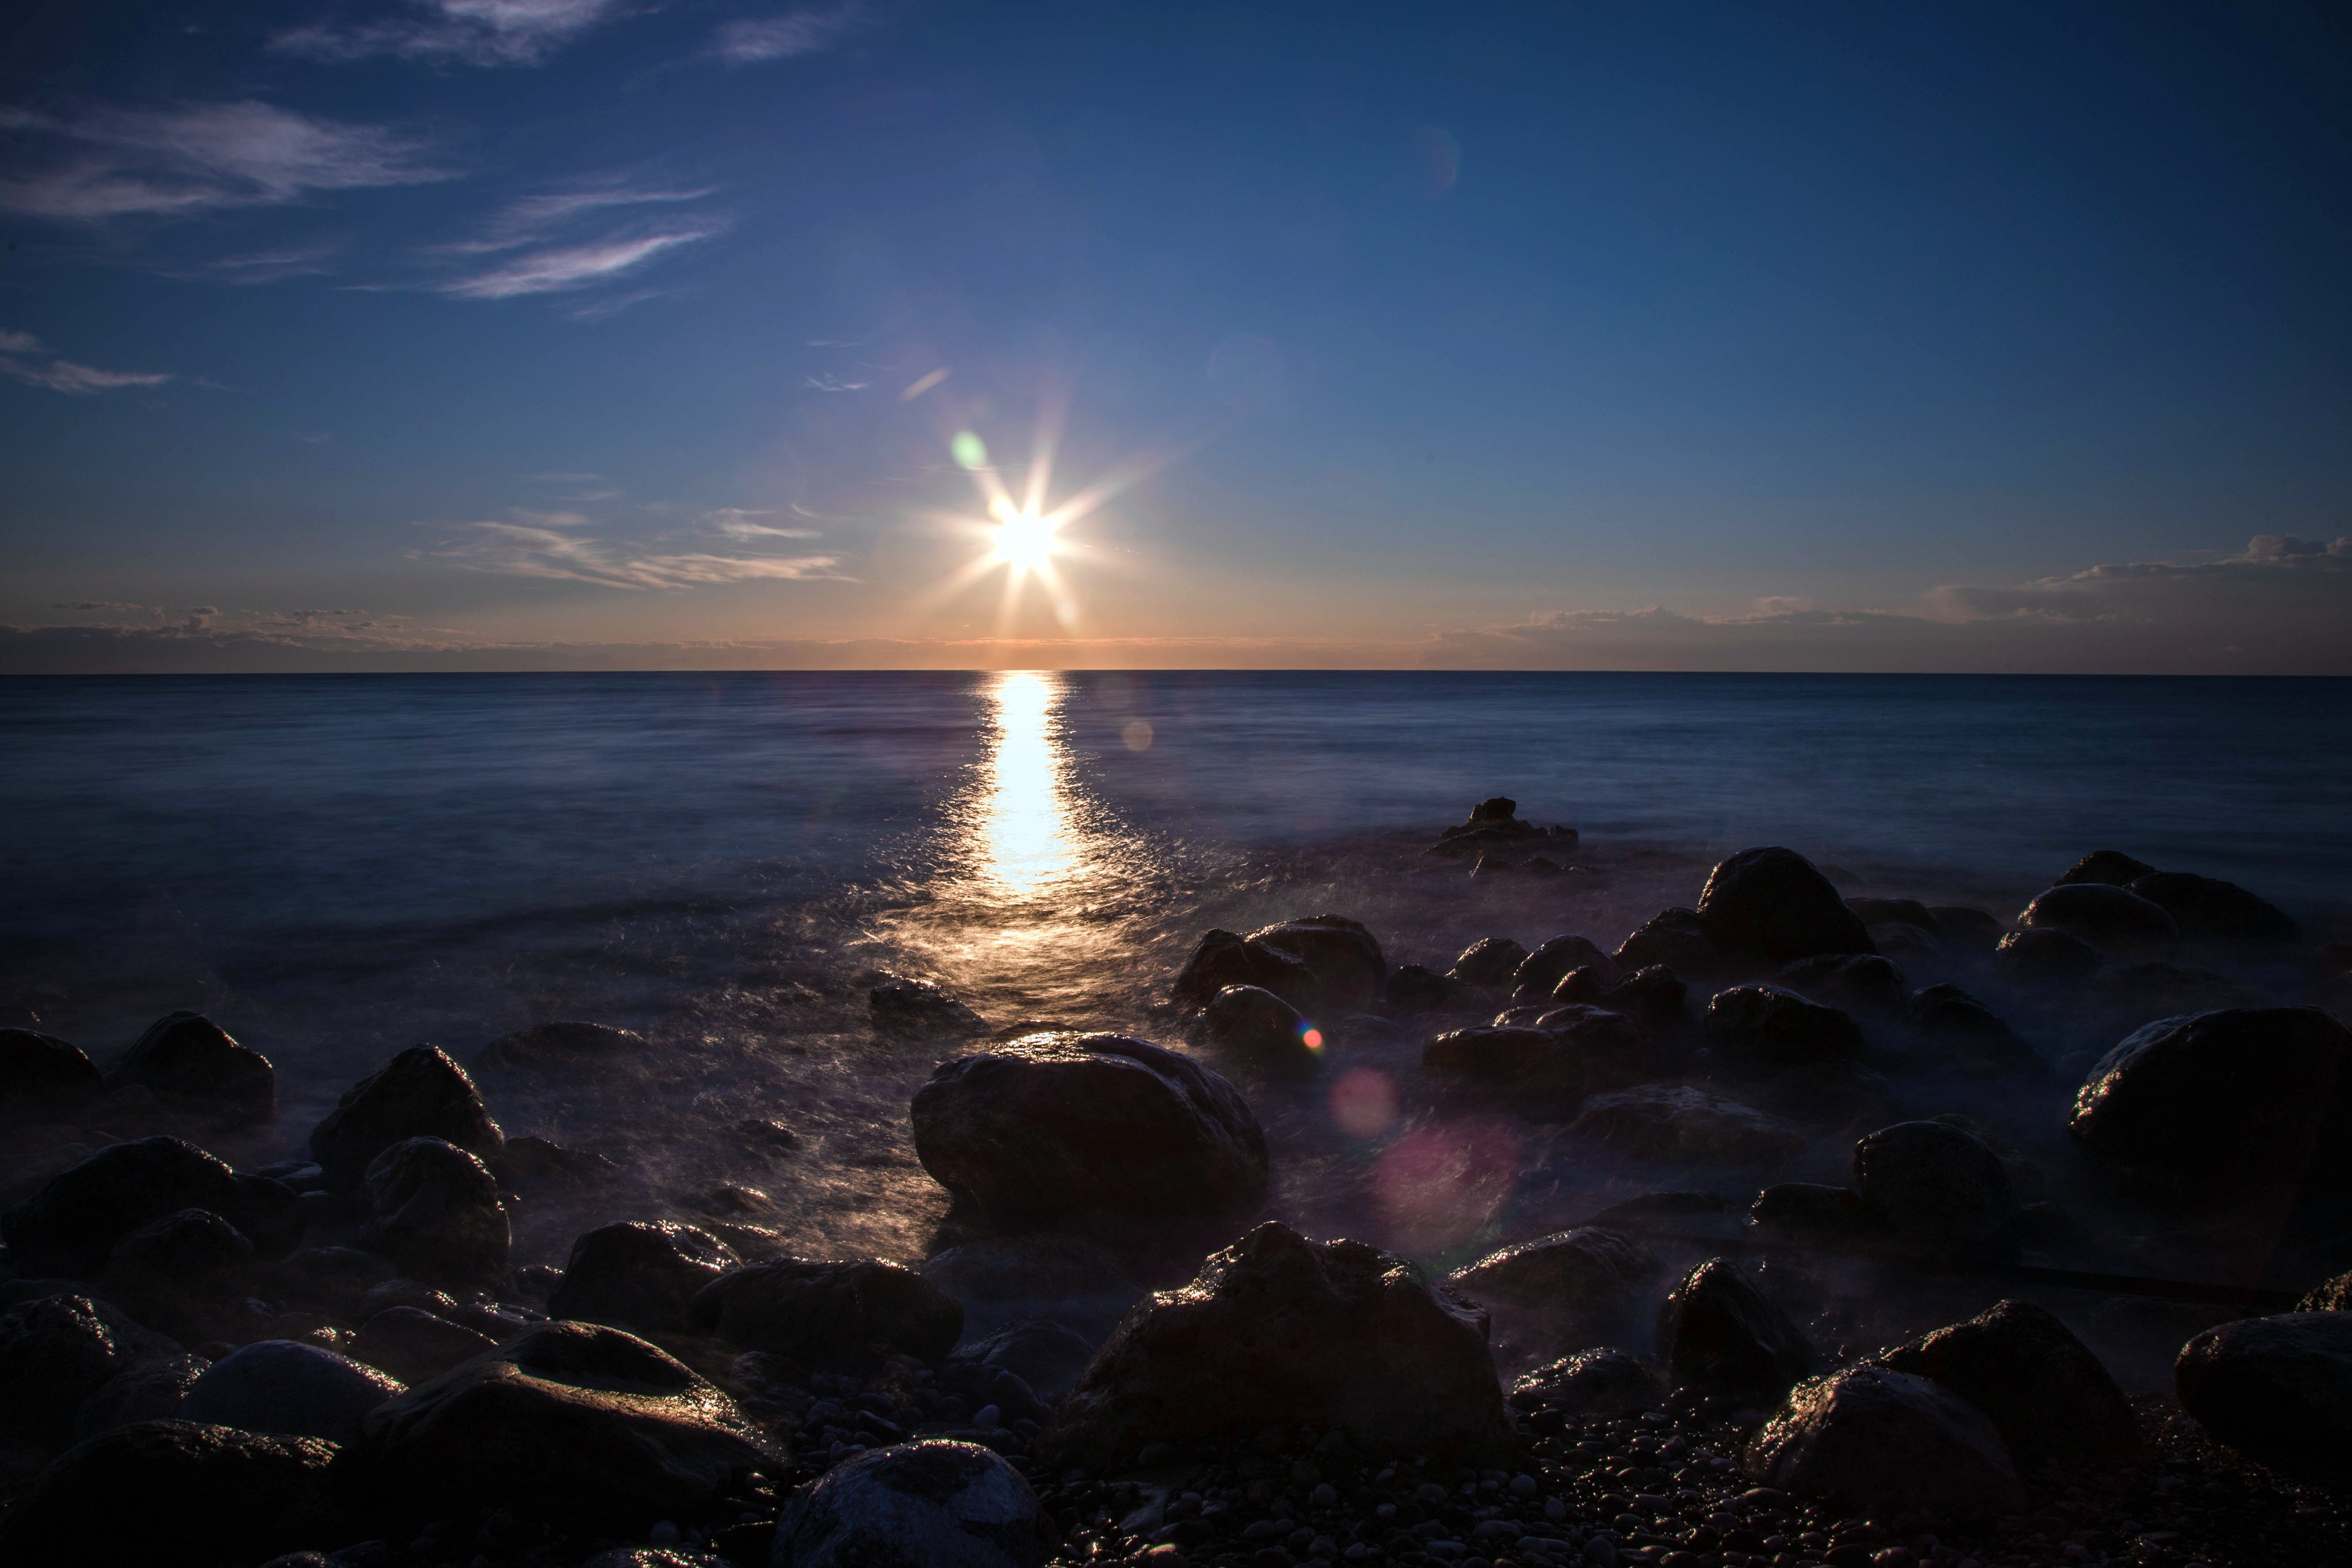
beach, sea, coast, rock, ocean, horizon, light, cloud, sky, sun, sunrise, sunset, night, sunlight, morning, shore, wave, dawn, dusk, evening, reflection, moonlight, turkey, astronomical object, wind wave